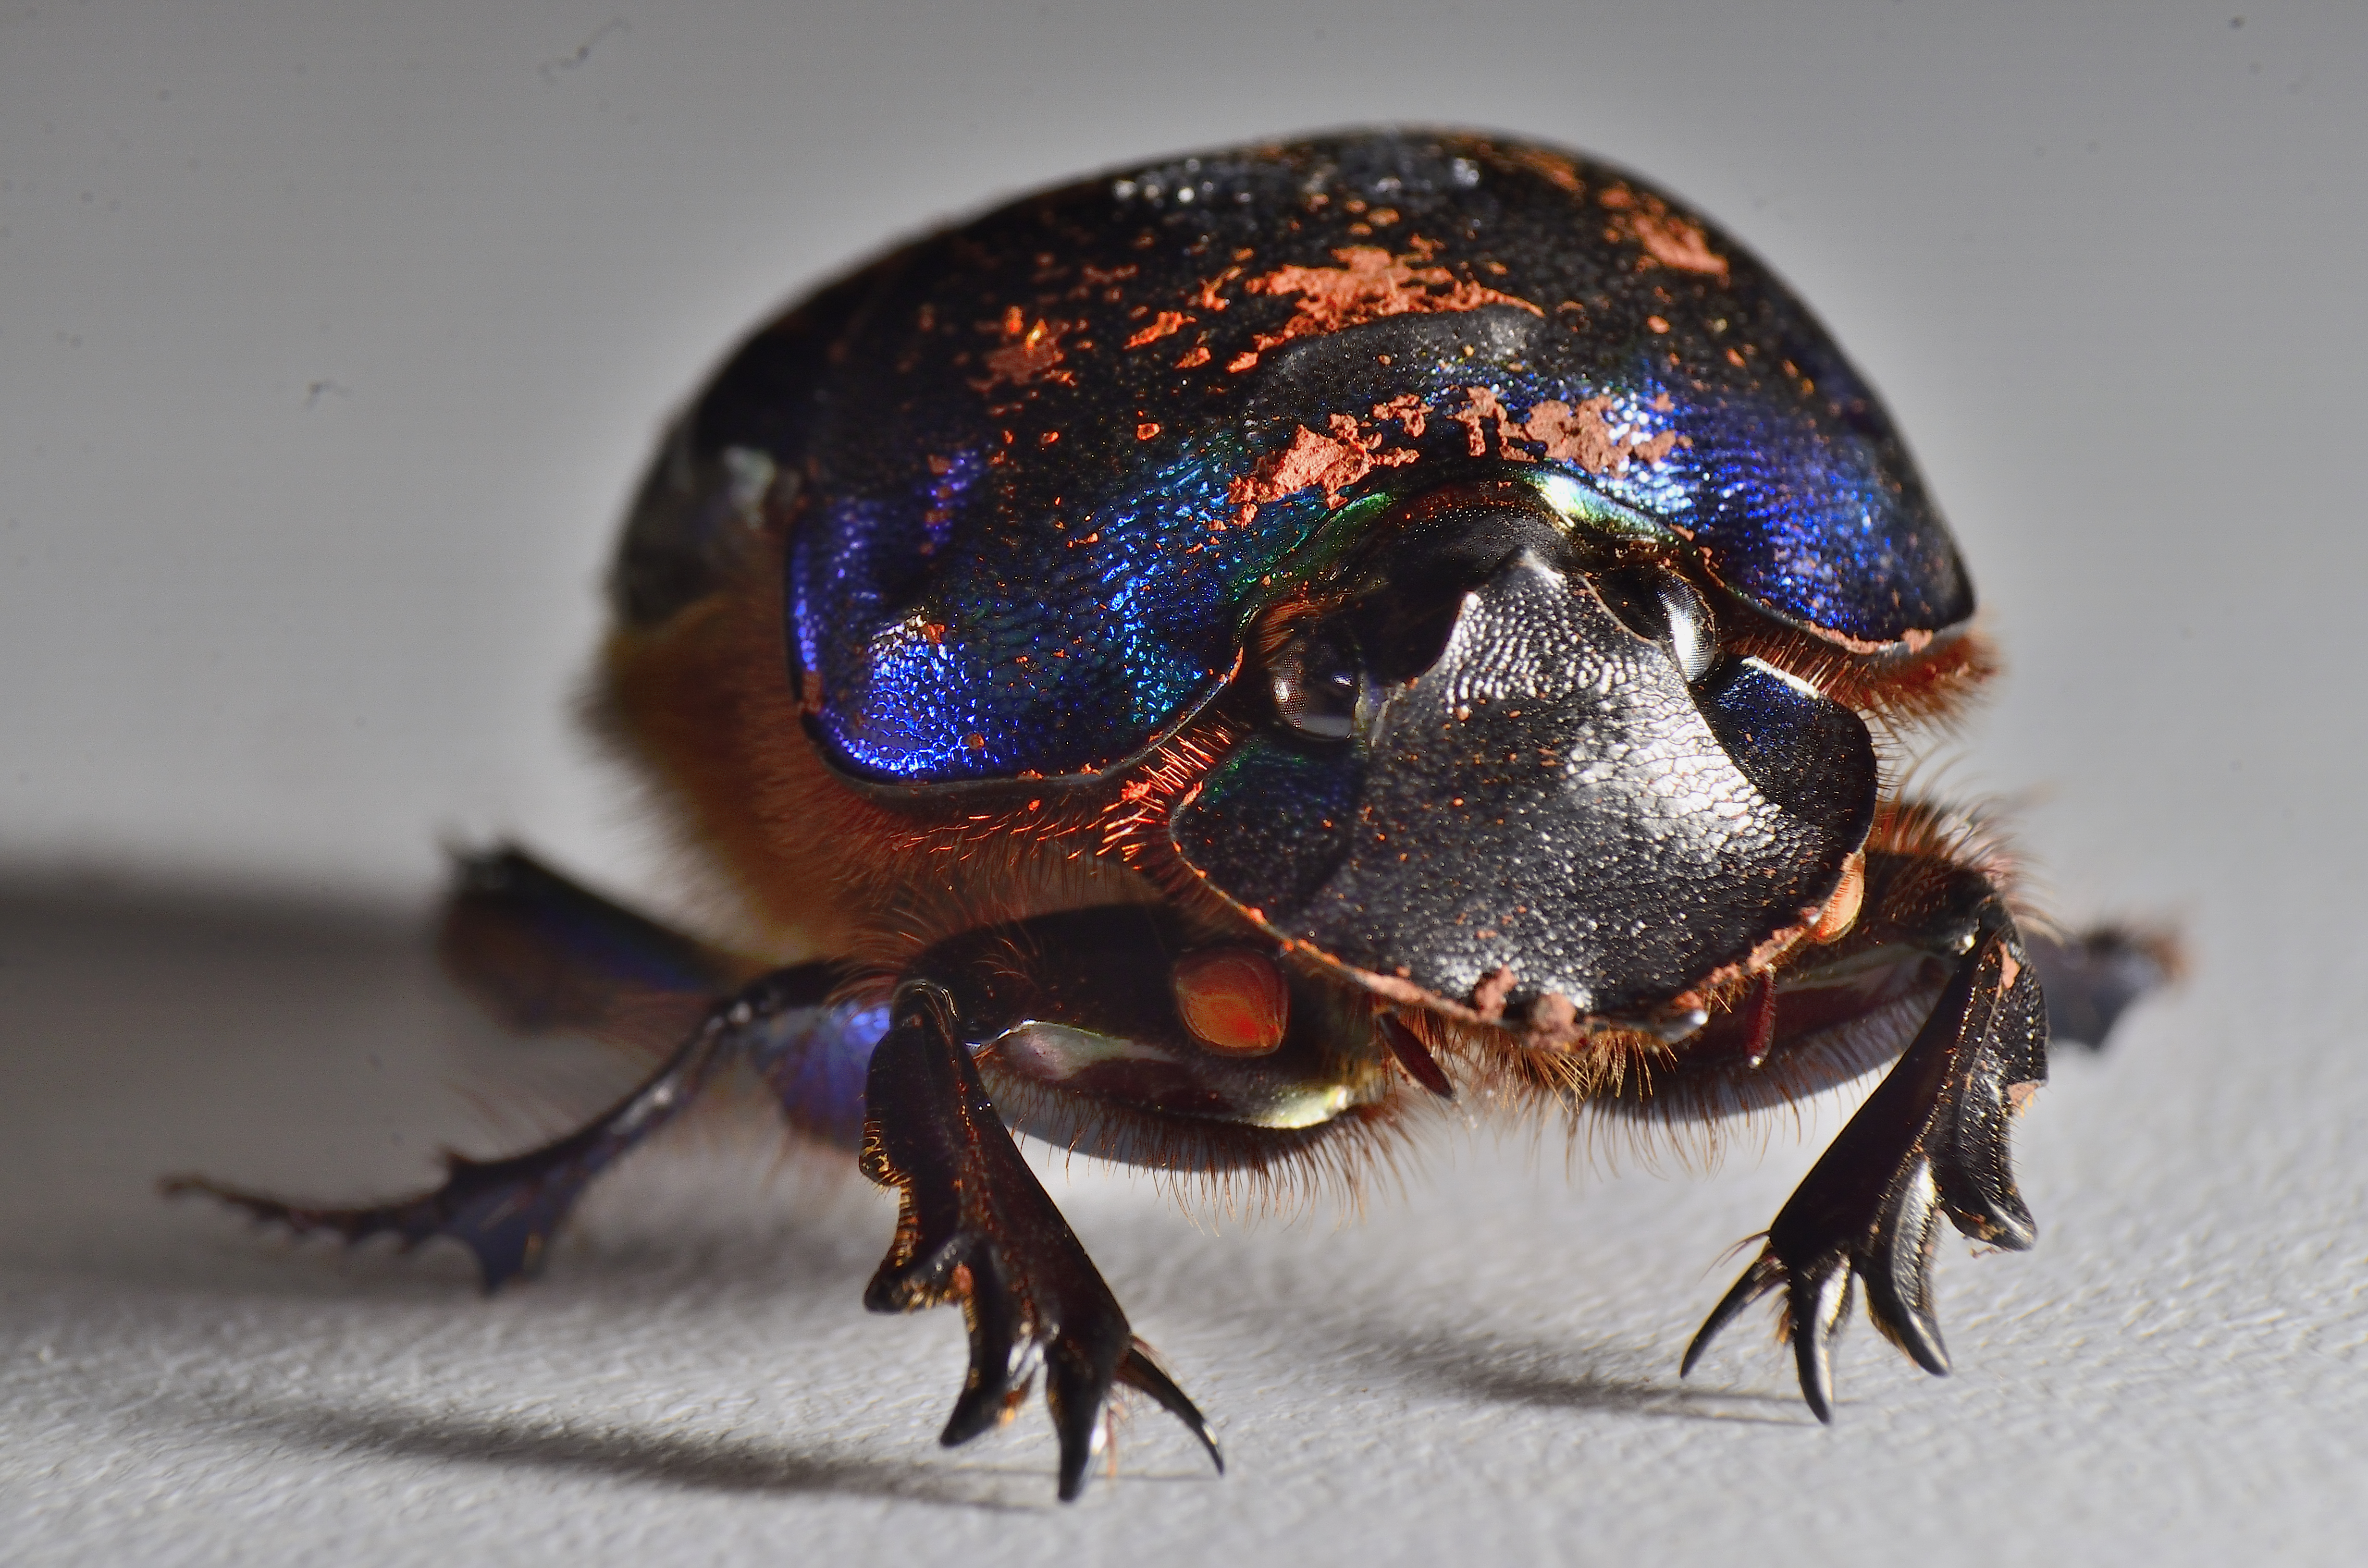
photography, insect, fauna, invertebrate, close up, insecto, cascarudo, artropodo, beetle, macro photography, arthropod, dung beetle, scarabs